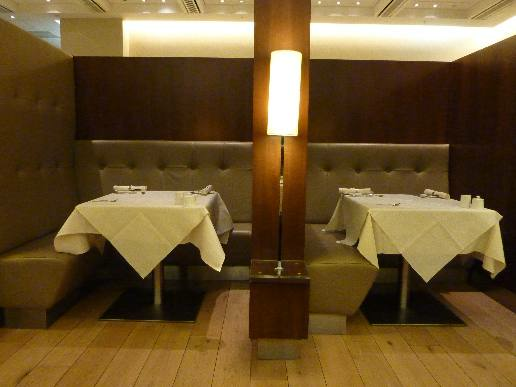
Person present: No